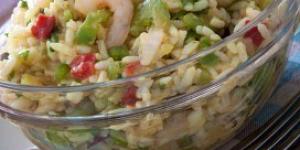
ensalada de arroz y camarones al curry